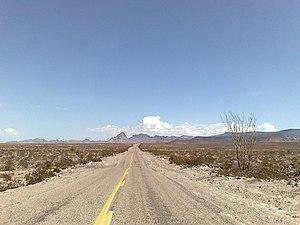
La route 66 est une ancienne route américaine qui reliait Chicago à Santa Monica, entre les années 1926 et 1985 aux États-Unis.